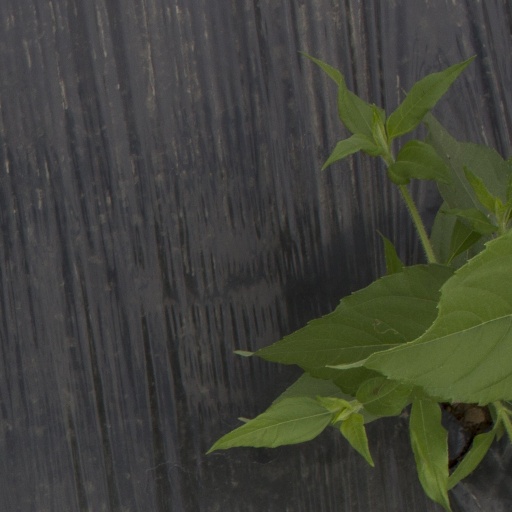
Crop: Jerusalem artichoke